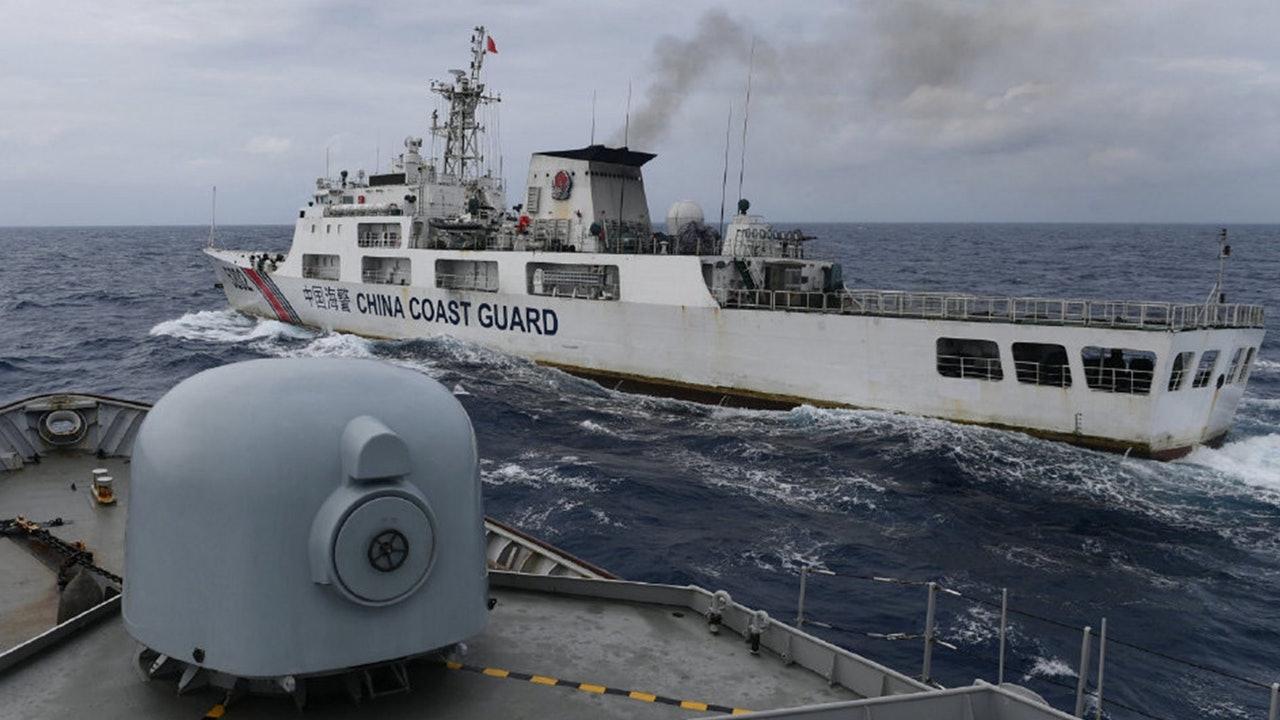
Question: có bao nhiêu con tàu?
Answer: có hai con tàu